AMC Rebel

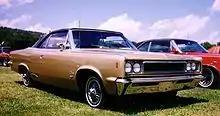
1968 Rebel SST convertible

Advertisements in magazines such as "Hot Rod" teased that The Machine is not as fast as a Chevrolet Corvette or a Chrysler Hemi engine, but it will beat a "Volkswagen, a slow freight train, or your old man's Cadillac. Numerous upgrades were standard to make each Machine a potent turnkey drag racer. In contrast to the lack of options on the SC/Rambler, Machine buyers could order numerous extras from the factory. These included substituting the manual for a center console-mounted "pistol grip" automatic transmission for $188, adding cruise control cost $60, an adjustable tilting steering wheel cost $45, and even air conditioning was available for an additional $380. Furthermore, American Motors dealers sold numerous performance parts over the counter, such as an incredibly steep 5.00:1 gearing "for hardcore drag-racer types." An optional "service kit" for $500.00 increased horsepower to well over and lowered its quarter-mile drag strip times from 14.4 with the factory Autolite carburetor (and standard rear-wheel hop behavior at maximum acceleration from standing) to 12.72 seconds.